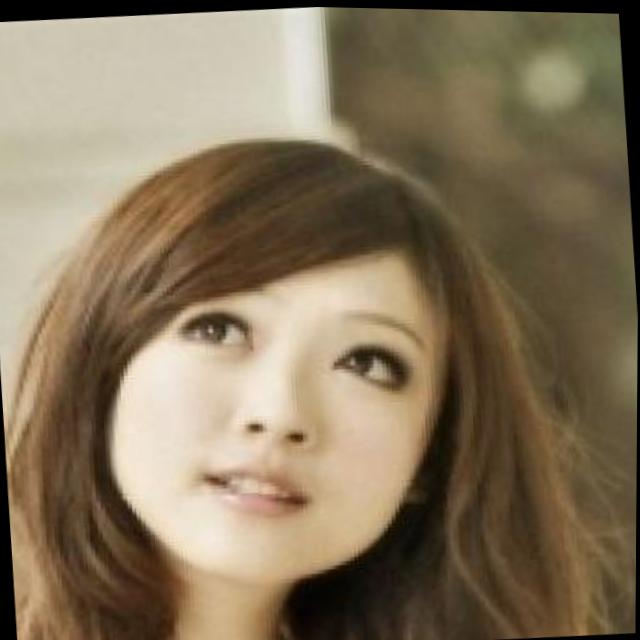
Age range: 21-44